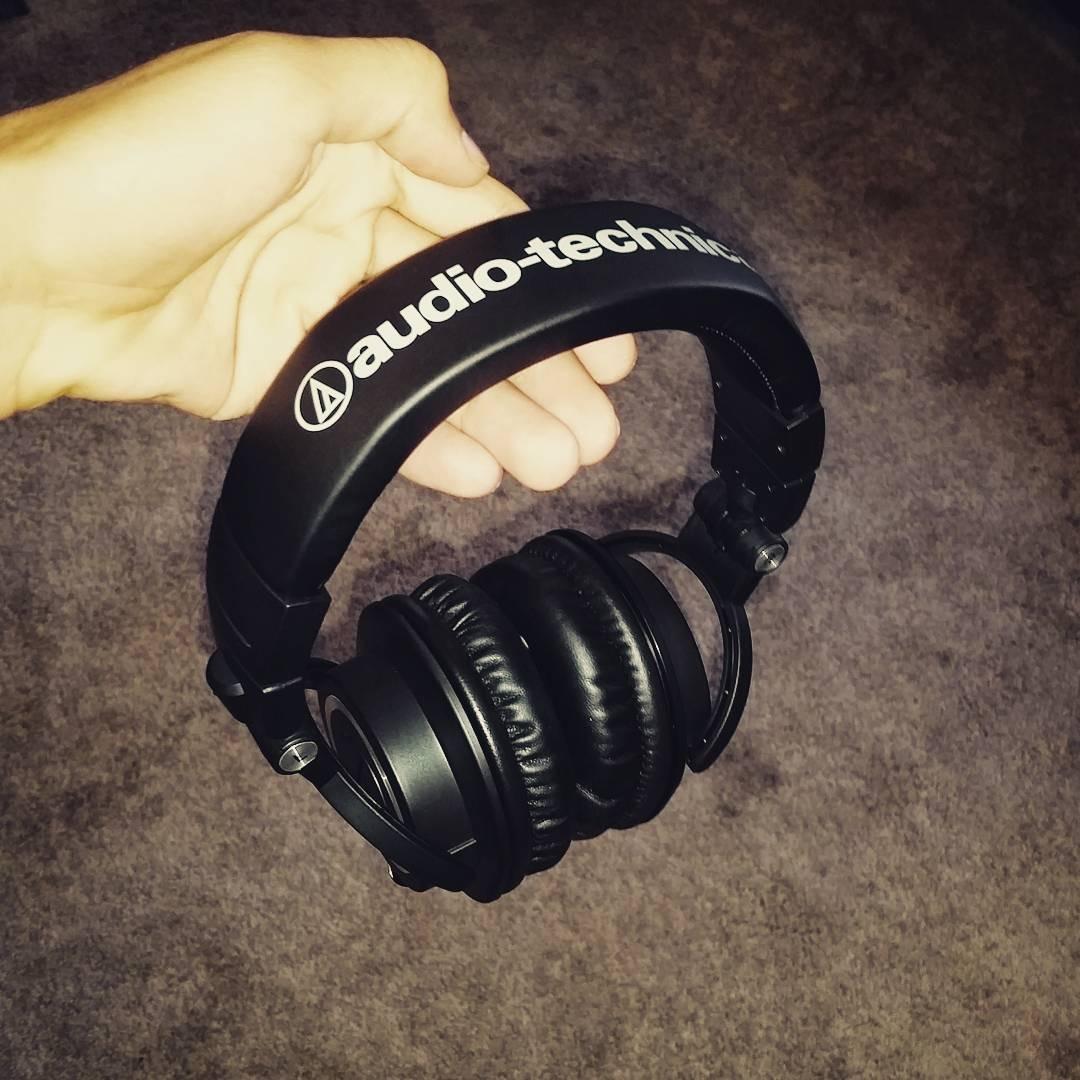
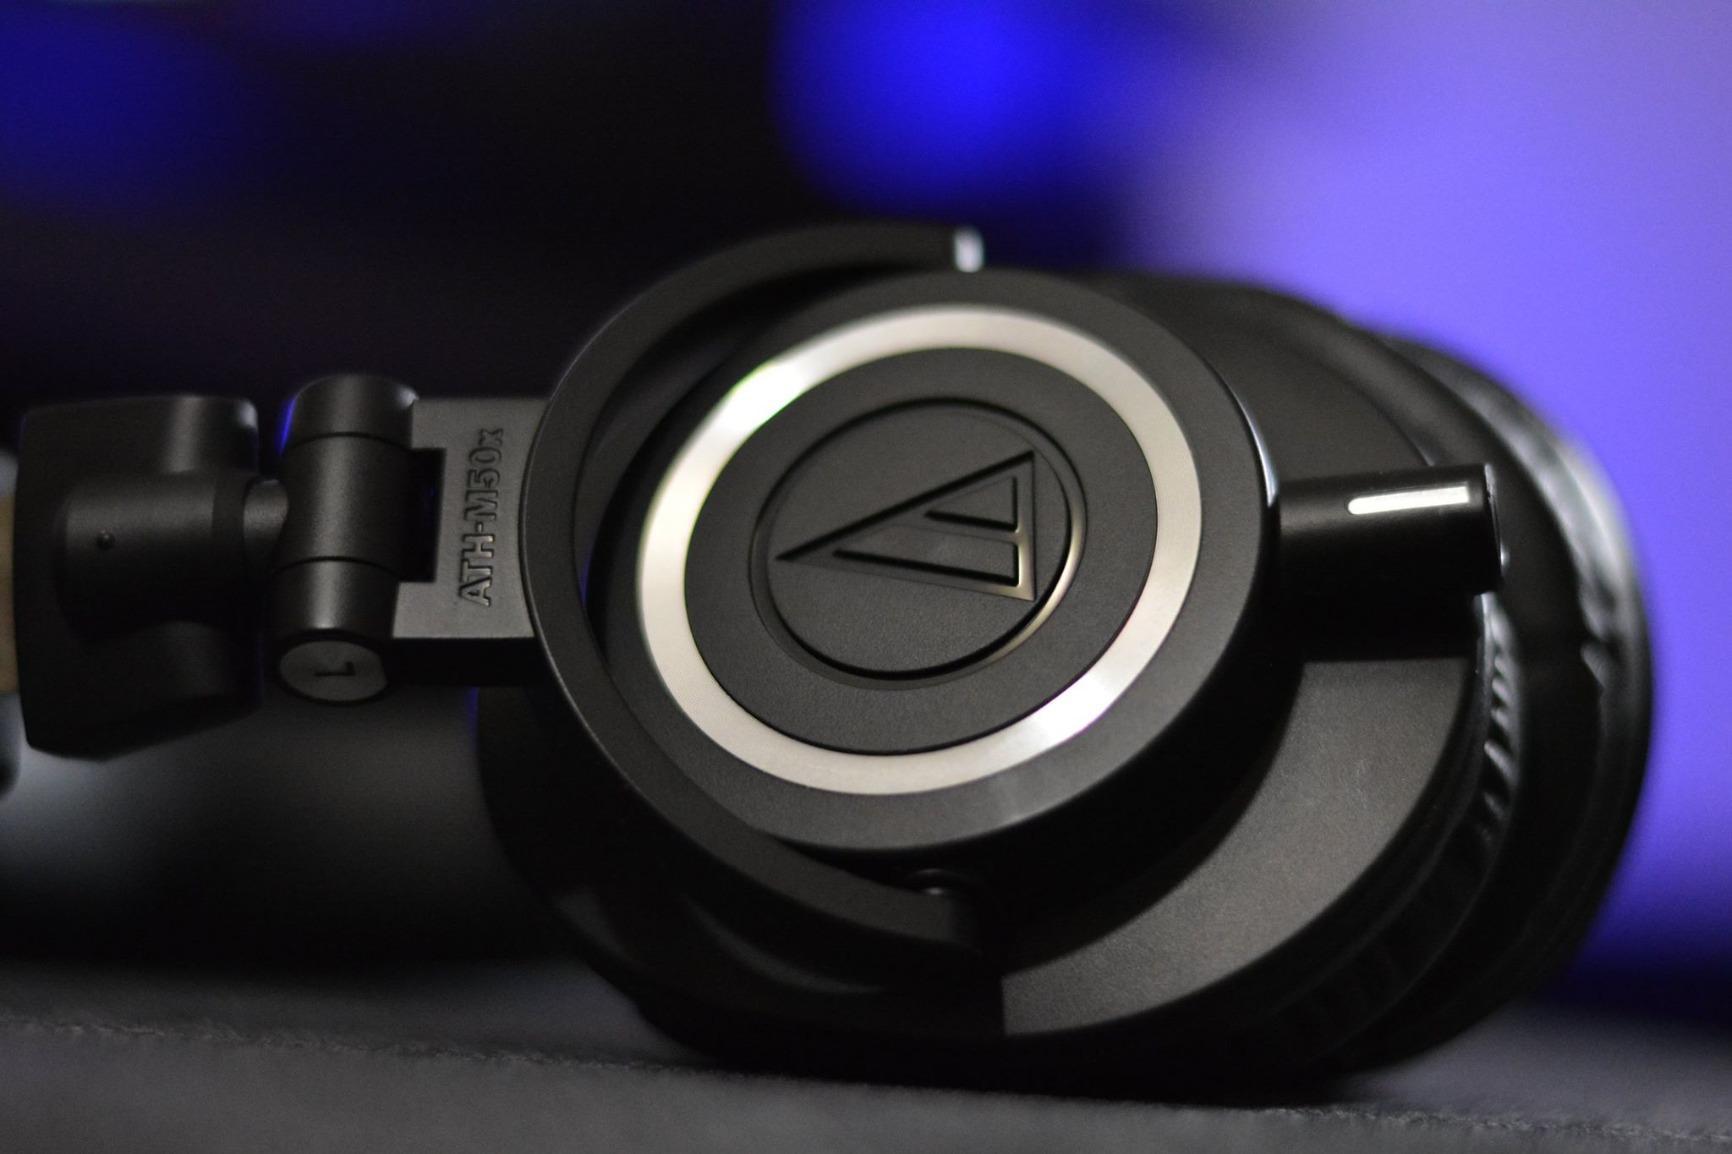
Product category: headphones
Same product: yes